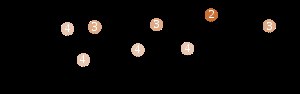
5. etape af Tour de France 2007 / Sprint og bjergpasseringer
Grafik for 5. etape
Femte etape af Tour de France 2007 blev kørt torsdag d. 12. juli gik fra Chablis til Autun.